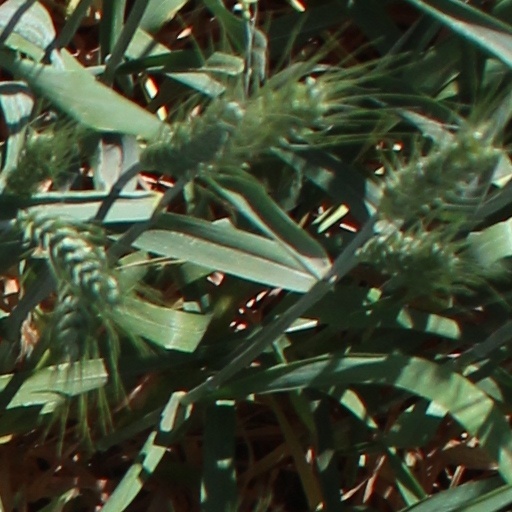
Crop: wheat